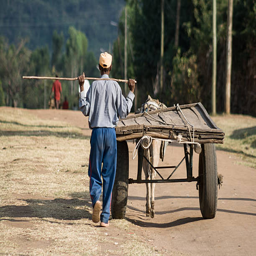
person with his shabby cart pulled by a donkey